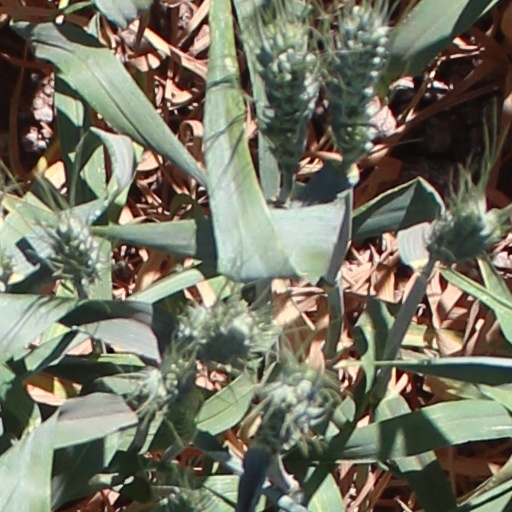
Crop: wheat